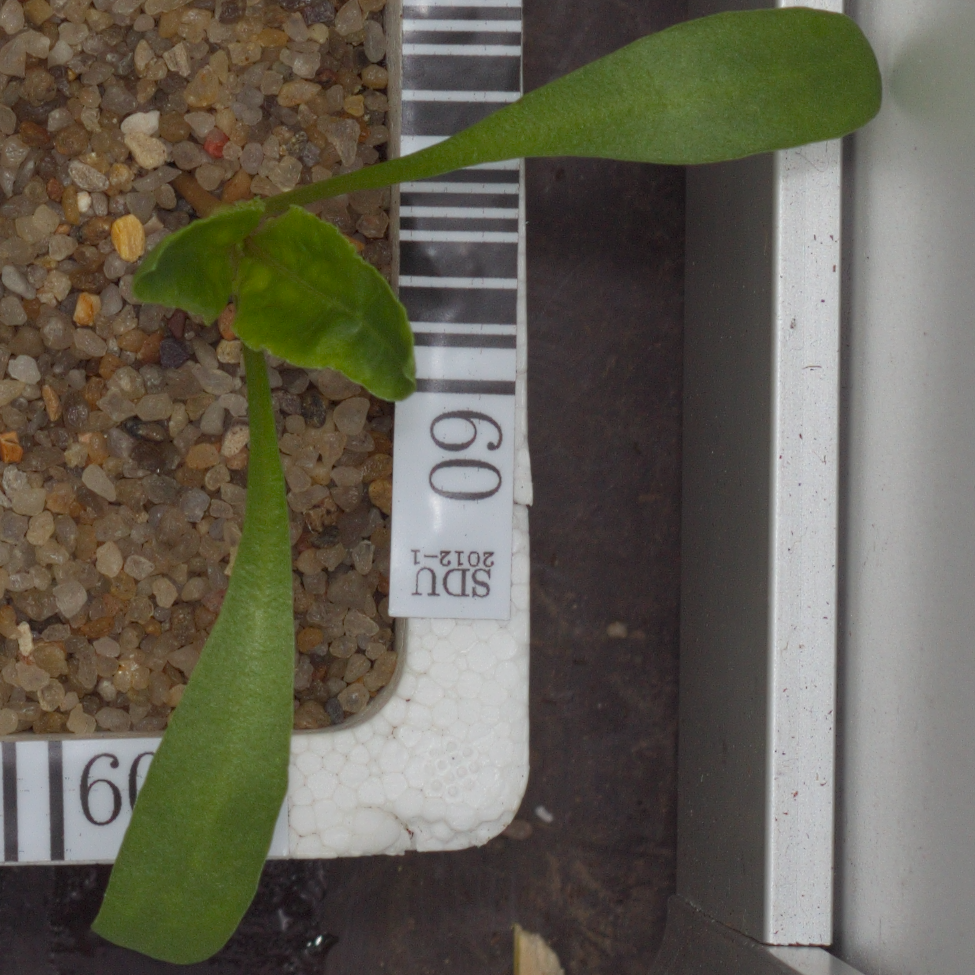
Label: sugar_beet